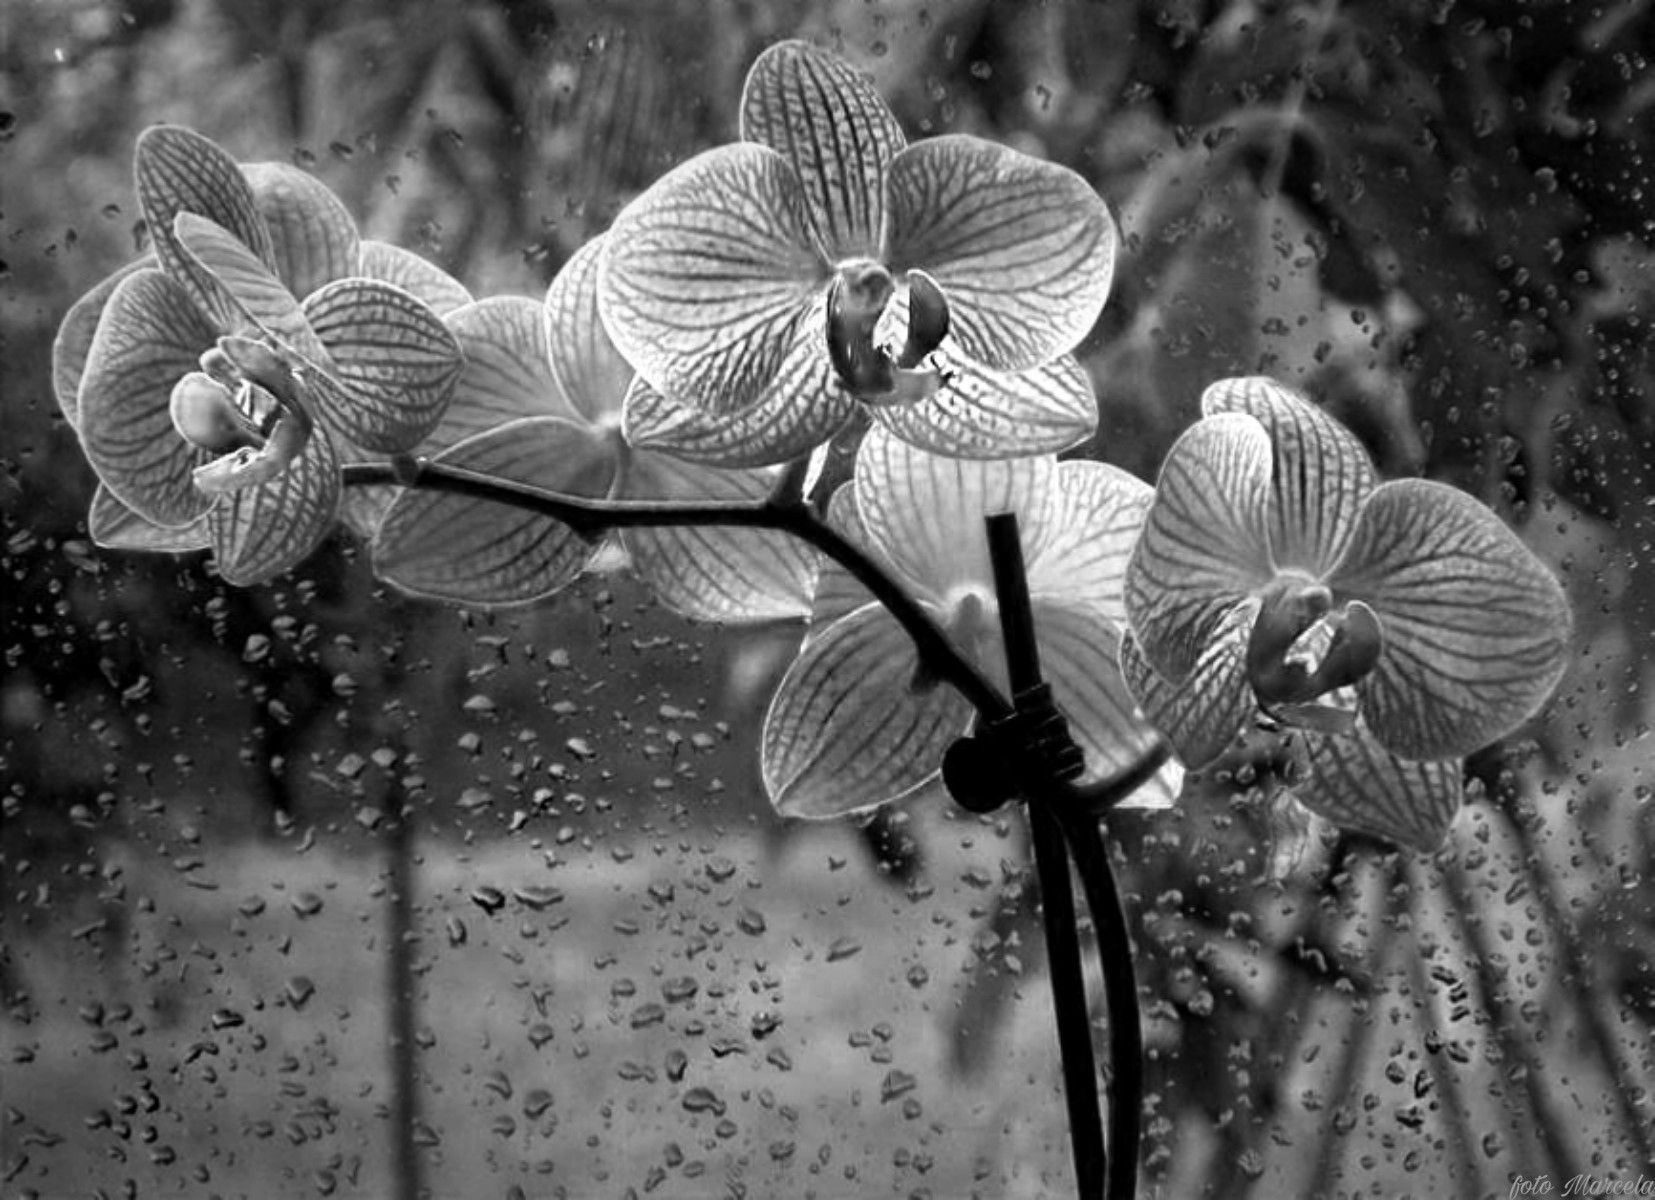
orchids
The black and white image features a branch of orchids, set against a window covered in raindrops.
The raindrops on the window create a background.
There is a watermark at the bottom right.
The eye level, black and white photograph captures orchids in bloom against a raindrop covered window creating a moody, dramatic, yet charming atmosphere. There is a photographer's watermark at the bottom right.
Labels: Flower, Plant, Petal, Orchid, Anemone, Anther, Adult, Bride, Female, Person, Wedding, Woman, Geranium, Bud, Sprout, Acanthaceae, Pollen, Raindrops, Watermark, Orchids